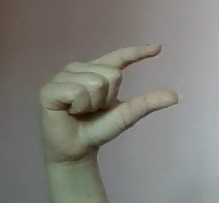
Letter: dal